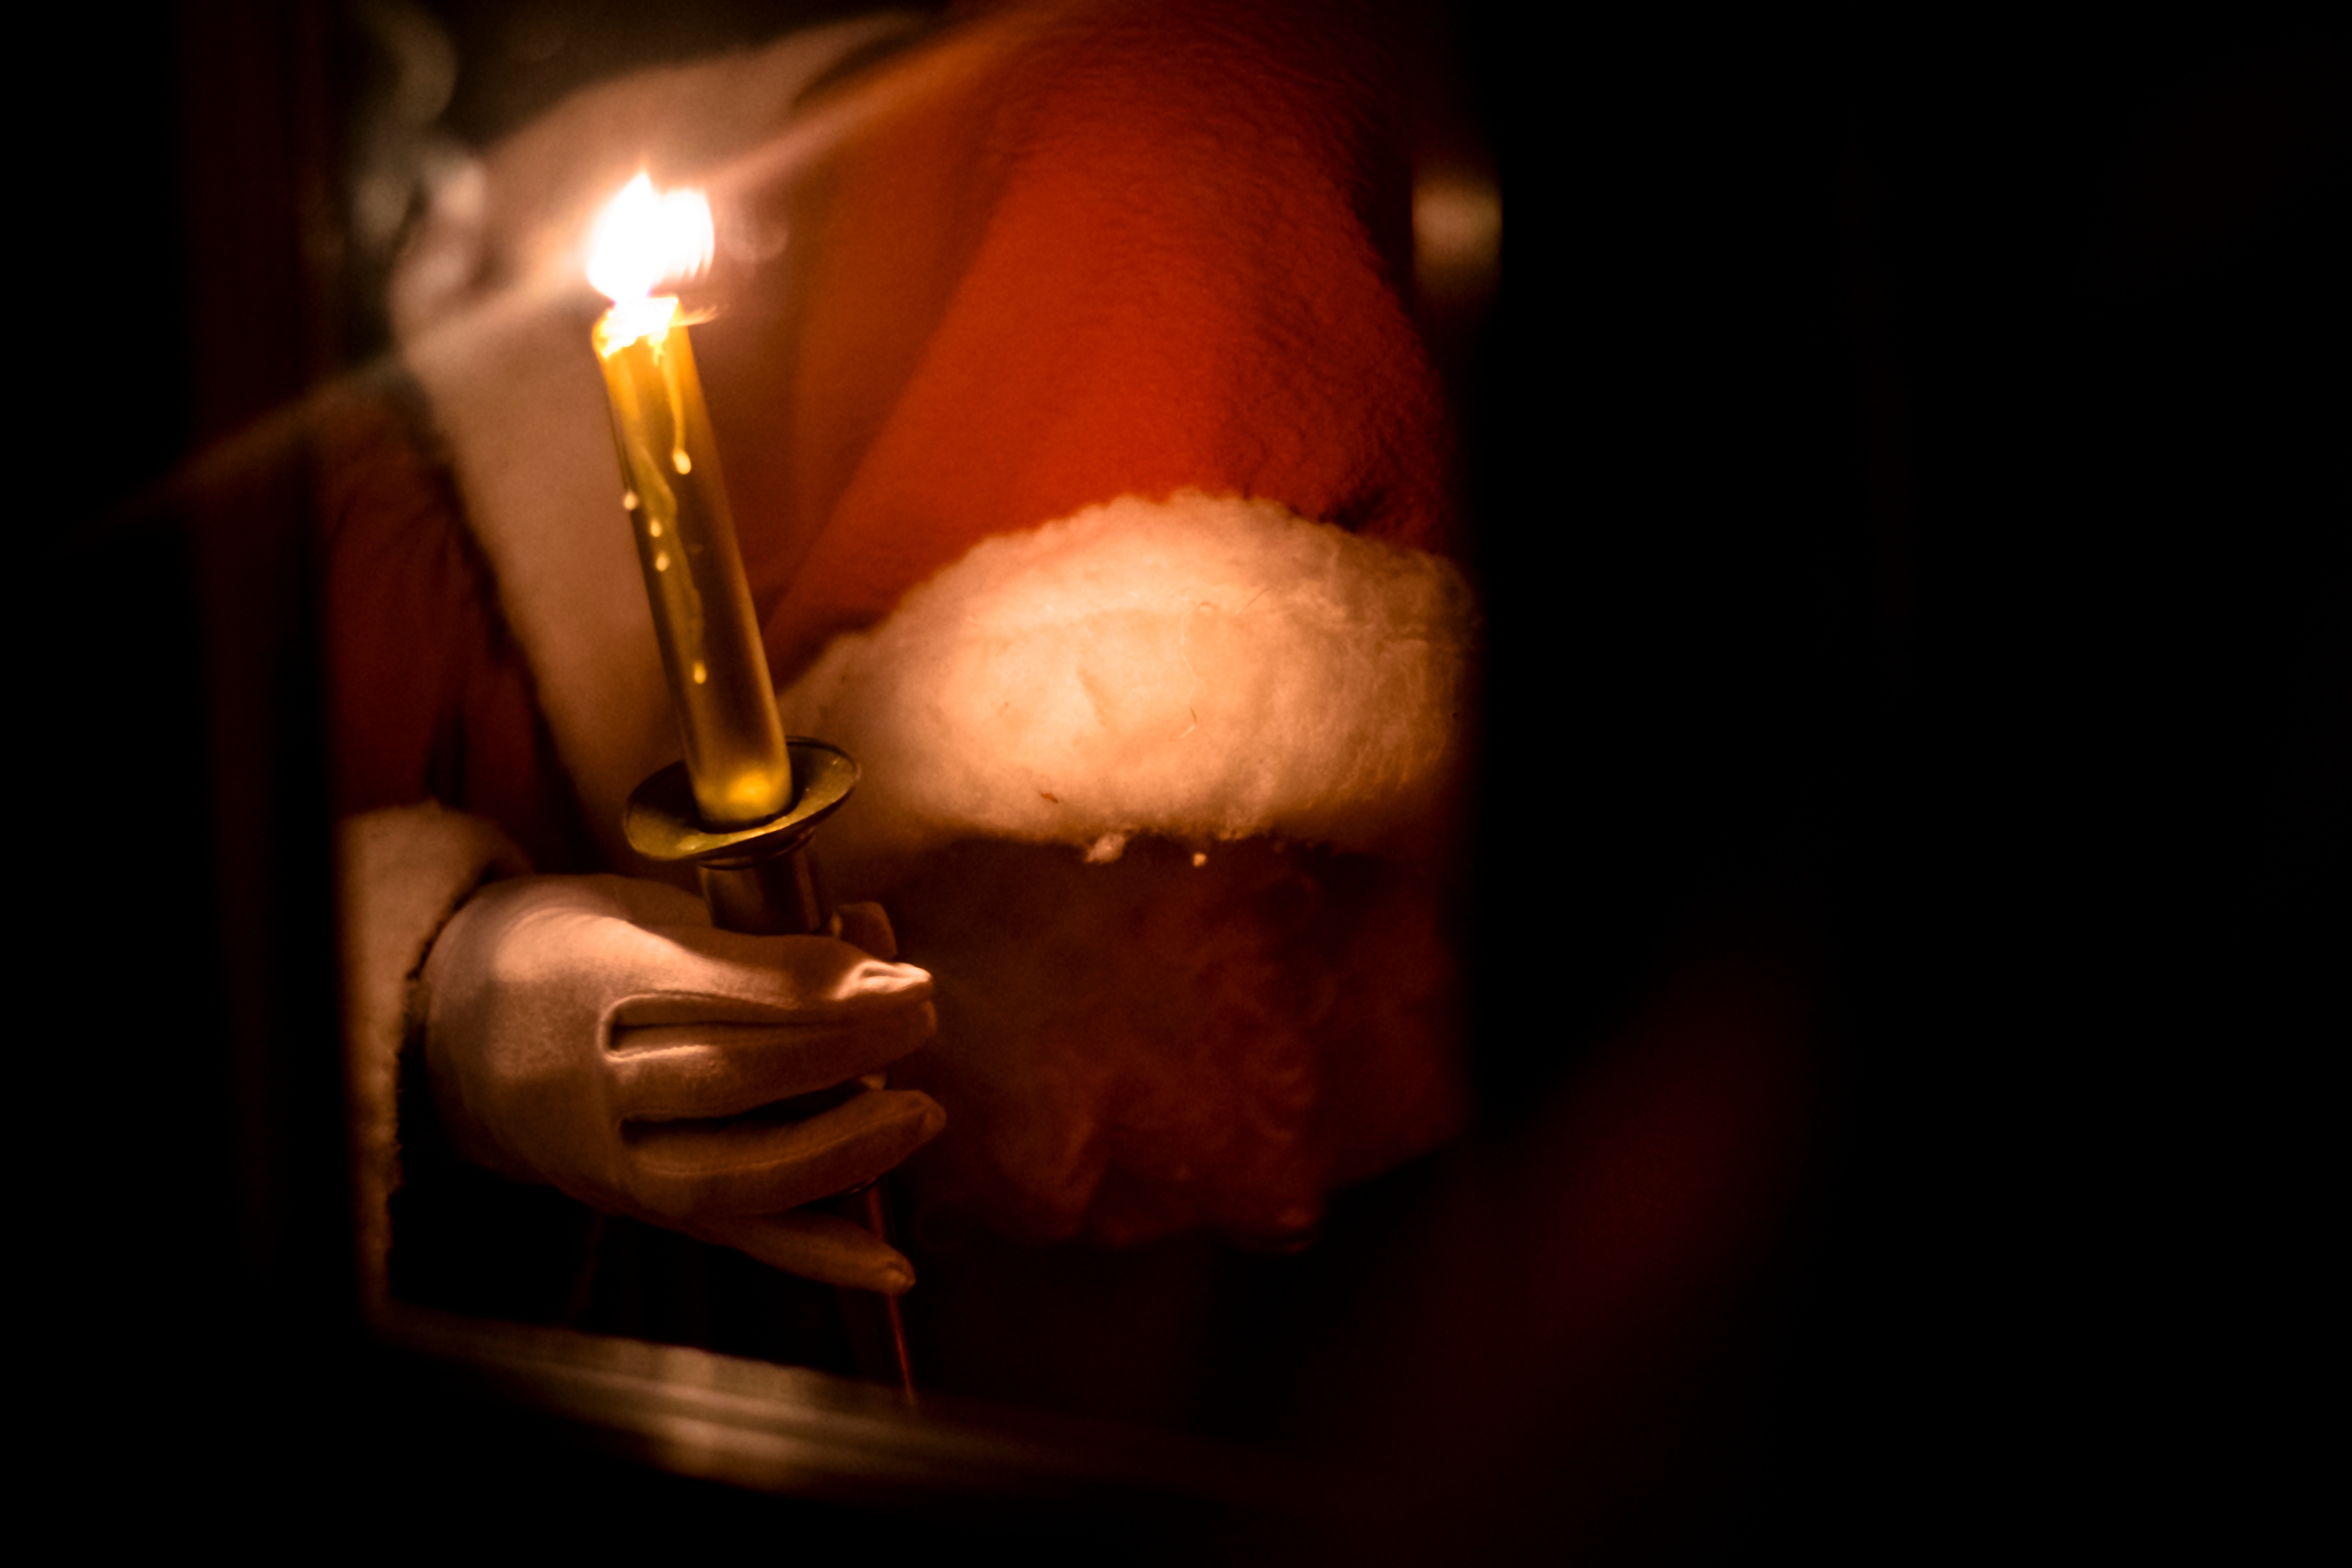
hand, light, night, red, flame, fire, darkness, candle, lighting, macro photography